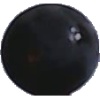
Label: Grape Blue 1